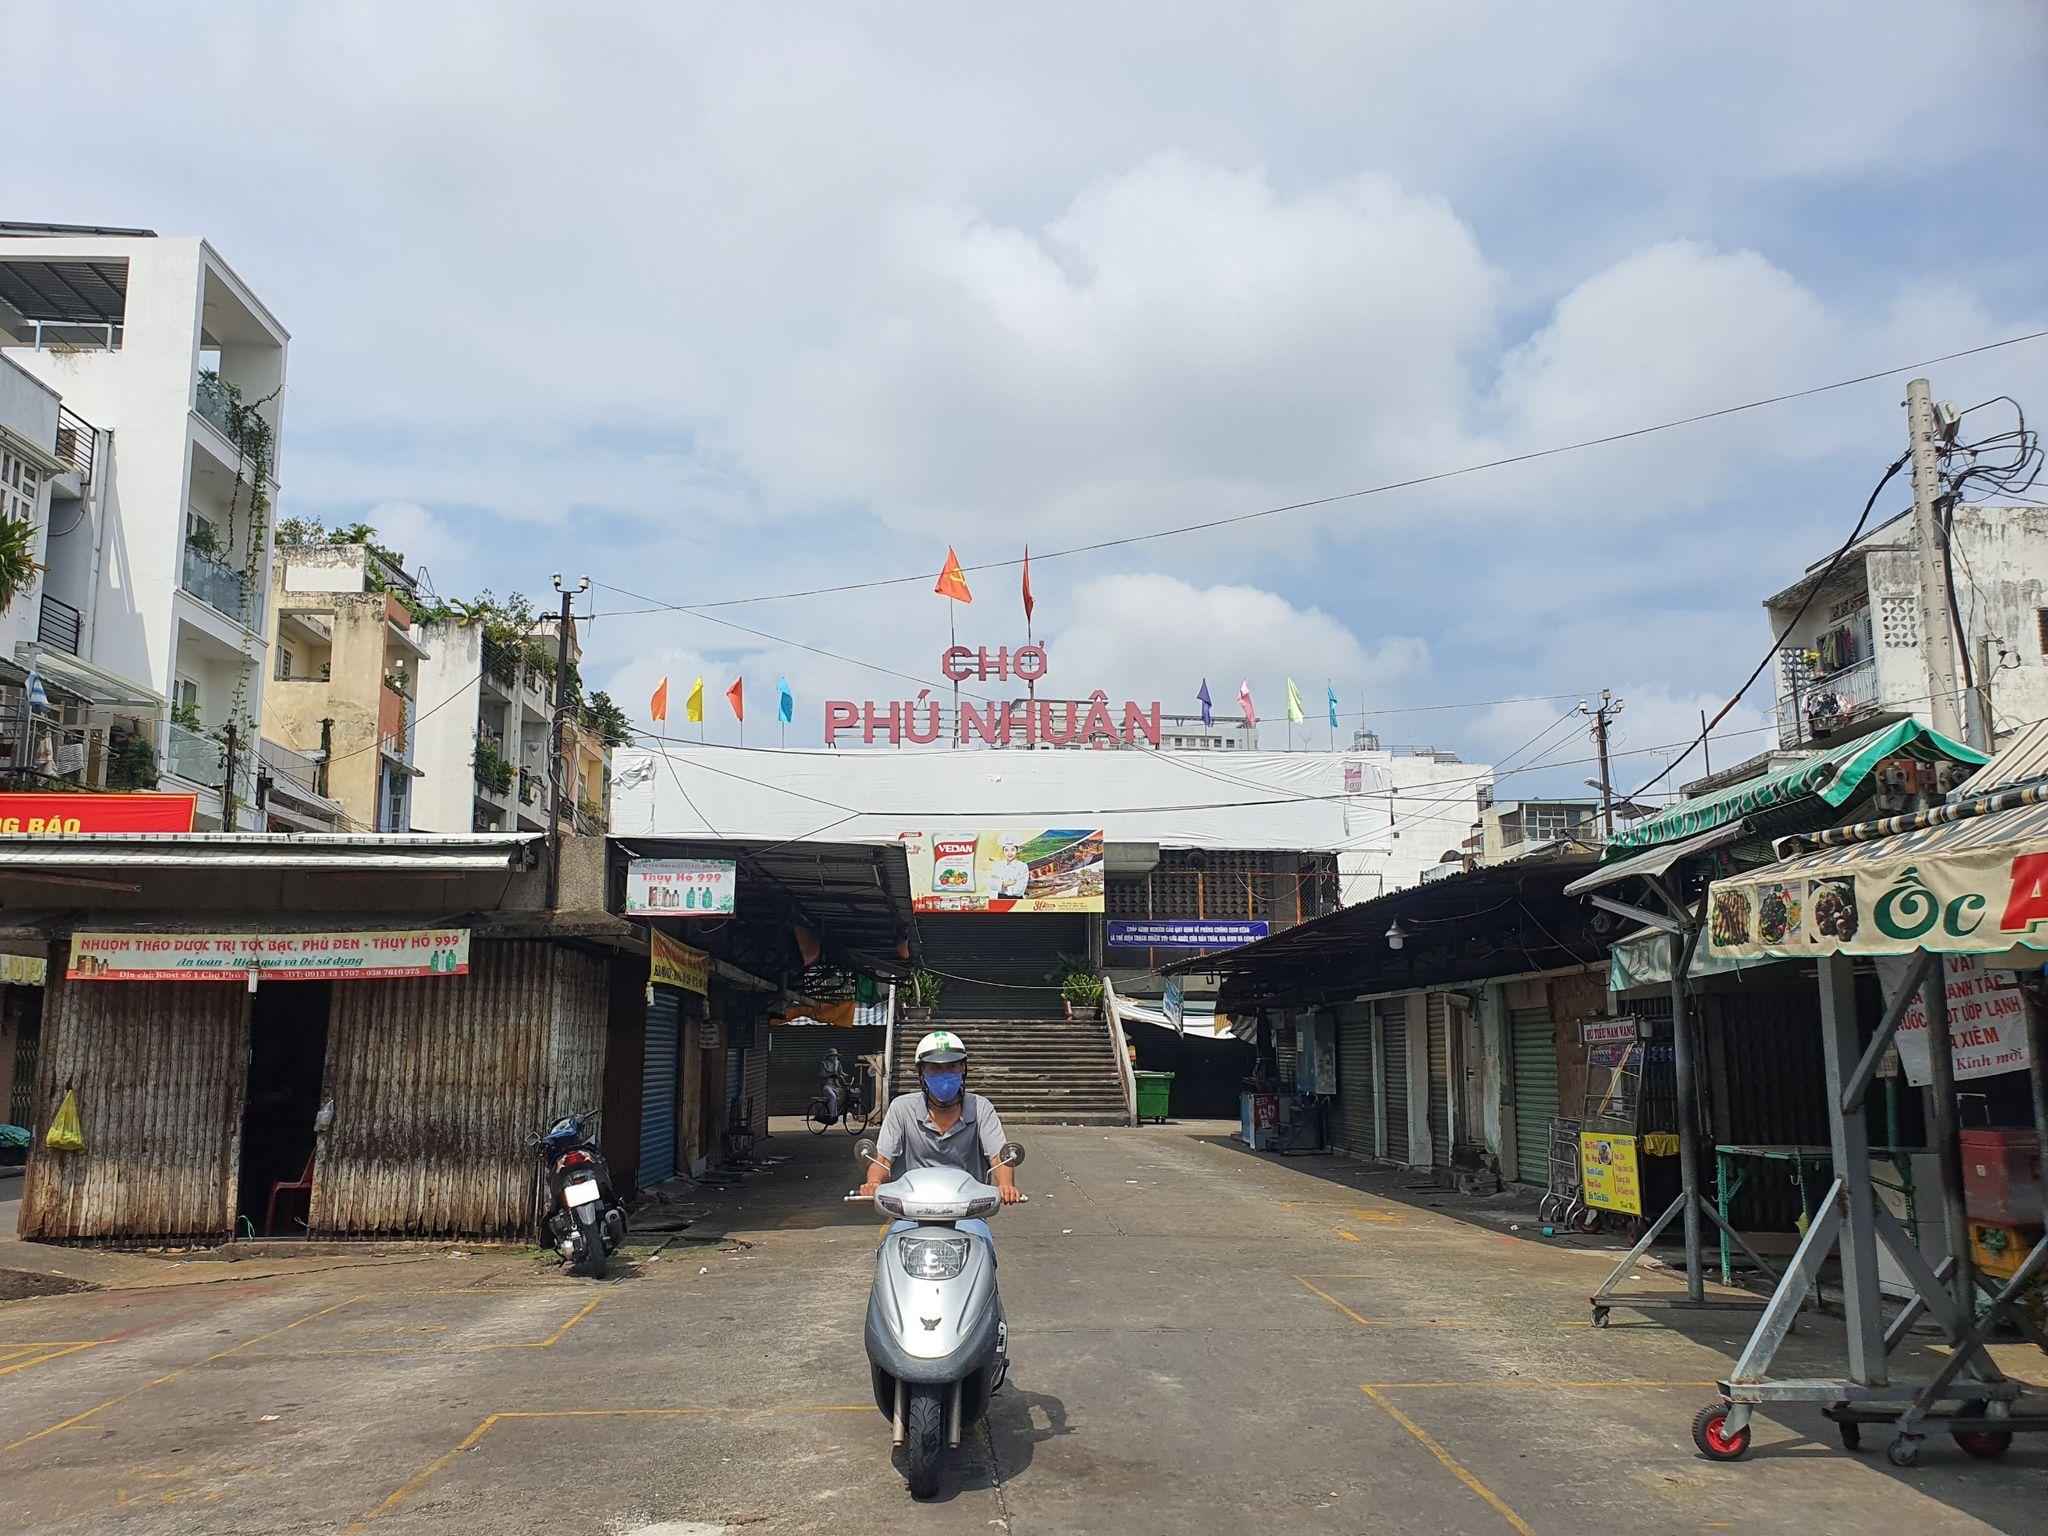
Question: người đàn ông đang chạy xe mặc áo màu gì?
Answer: màu xám